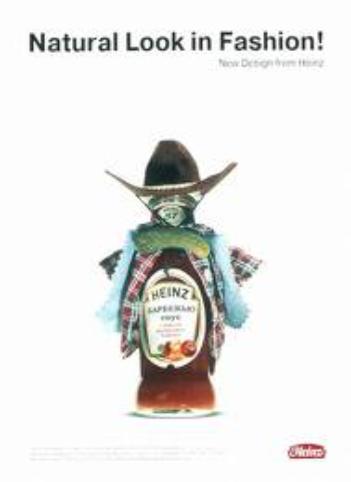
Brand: H. J. Heinz
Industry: Food